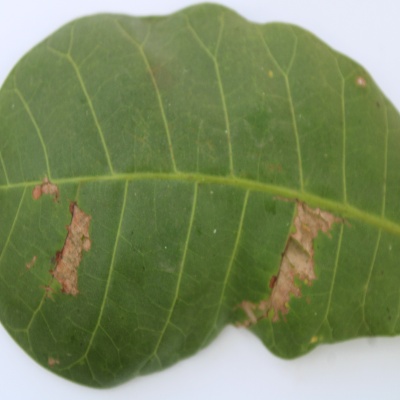
Crop: Cashew
Condition: anthracnose